Monghidoro

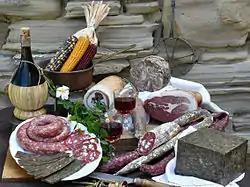
Traditional Monghidoro fare

Local produce ranges from salt-cured meat (prosciutto, salami, pancetta, capicola, lucanica sausage etc.) and cheeses, home-made pasta, such as tortellini, tortelloni, lasagne, tagliatelle, local truffles, wild mushrooms and sweet chestnuts, etc. The influence of Tuscany is also strongly felt, with game being prevalent in the autumn months as well as the Fiorentina steak, pappardelle, and other pasta dishes.